Imperial School of Medicine (Ottoman Empire)

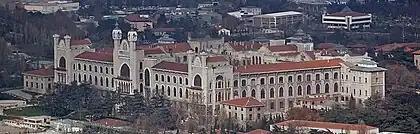
Hamidiye campus of University of Health Sciences (Turkey), originally the Imperial School of Medicine.

The Imperial Military School of Medicine, or the Imperial School of Medicine was a school of medicine in Ottoman Constantinople. The school has changed locations several times. The well-known building in the Üsküdar district of Istanbul is a collaboration by Levantine architect Alexandre Vallaury and Raimondo D'Aronco in the Ottoman Revivalist architectural style, incorporating Ottoman and Seljuk design features. It was built between 1893 and 1903. It currently houses the University of Health Sciences campus at Haydarpaşa.